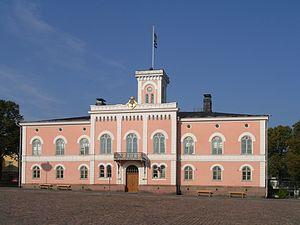
Loviisa est une ville de la côte sud-est de la Finlande, dans la région d'Uusimaa.
La sous-région de Loviisa est une sous-région de l'Uusimaa en Finlande.
Cet article donne une liste non exhaustive de bâtiments historiques ayant servi de mairie ou d'hôtel de ville en Finlande: